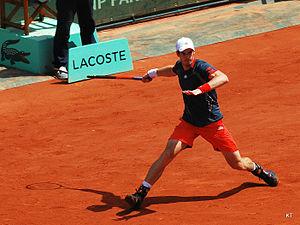
Sir Andrew Barron Murray, dit Andy Murray, est un joueur professionnel de tennis écossais né le 15 mai 1987 à Glasgow.